Thomas Kraft

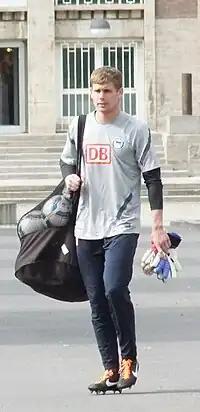
Kraft making his way to the training ground during his time at Hertha BSC in 2011.

Ahead of the 2011–12 season, he found himself competing with Maikel Aerts and Sascha Burchert over Hertha BSC's first choice goalkeeper role. However, he suffered ankle injury that saw him miss the DFB-Pokal's first round match against ZFC Meuselwitz. But Kraft was able return from injury and made his debut for the club in the opening game of the season against Nürnberg, as they lost 1–0. Since making his debut for Hertha BSC, he quickly became a first choice goalkeeper for the club, beating out Aerts and Burchert. On 16 October 2011, Kraft returned for the first time with Hertha back to his old club Bayern Munich which turned out to be a quite bitter reunion for Kraft; the Berlin club lost 0–4. Prior to the game, Kraft and two other members of Hertha (Christian Lell and Andreas Ottl) were honored with a bouquet of flowers by the Bayern staff and the fans were chanting pro Kraft throughout the game. Two weeks later against Wolfsburg on 29 October 2011, however, he suffered a concussion following a collision with Mario Mandžukić and was substituted in the 38th minute, as the club won 3–2. After the match, Kraft was given all clear and returned to the starting line–up against Borussia Mönchengladbach on 5 November 2011, as Hertha BSC lost 2–1. Having regained his place as the club's first choice goalkeeper, Hertha BSC's results did not go in their favour and found themselves in a relegation zone, resulting in them finishing sixteenth place in the league. He played in both legs of the relegation play–offs against Fortuna Düsseldorf, as the club lost 4–2 on aggregate, resulting in them relegated. Following Hertha BSC's relegation, Kraft, along with his four teammates, were involved in an incident with referee Wolfgang Stark, resulting in an investigation by the German Football Association. Although the players and Kraft, himself, apologised for their actions, the German Football Association (DFB) handed down suspensions and gave him a five match suspension. At the end of the 2011–12 season, he went on to make thirty–eight appearances in all competitions.